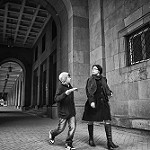
Label: street